Mick Grace

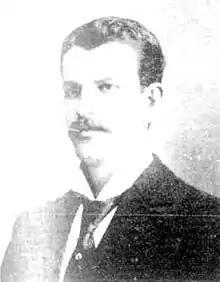
Grace in 1899

Michael John Grace (24 July 187421 May 1912) was an Australian rules footballer who played for the Fitzroy Football Club, Carlton Football Club and St Kilda Football Club in the Victorian Football League (VFL).